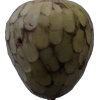
Label: cherimoya